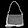
Label: Bag